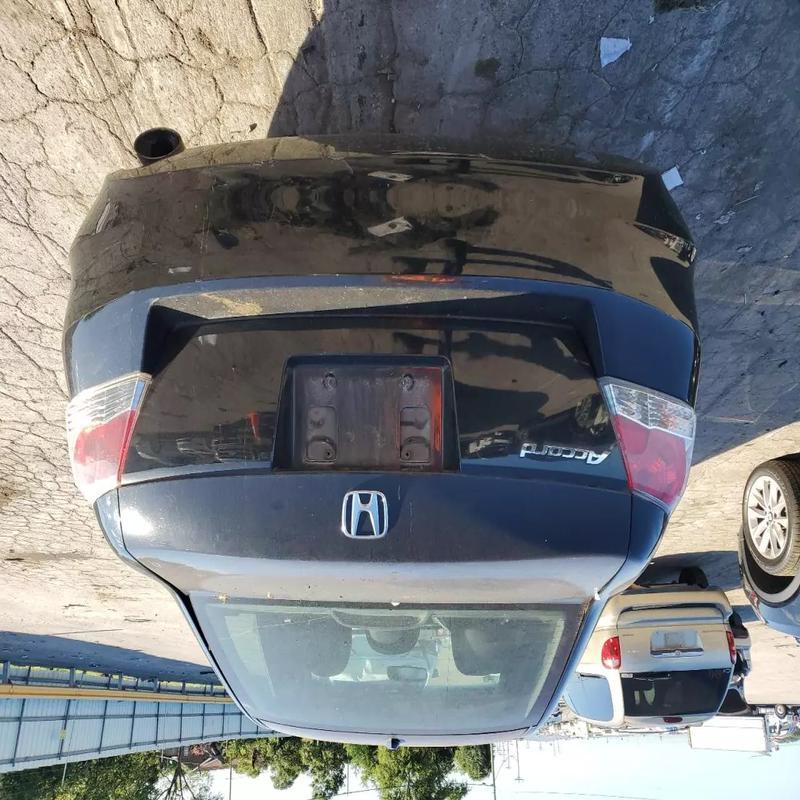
Aucun dommage détecté.
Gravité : aucun